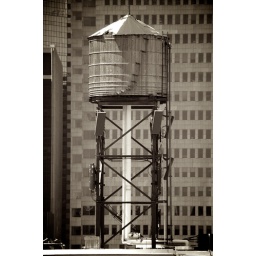
water tower in Sepia